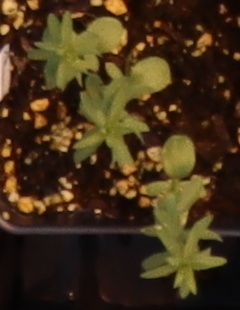
Label: Flax